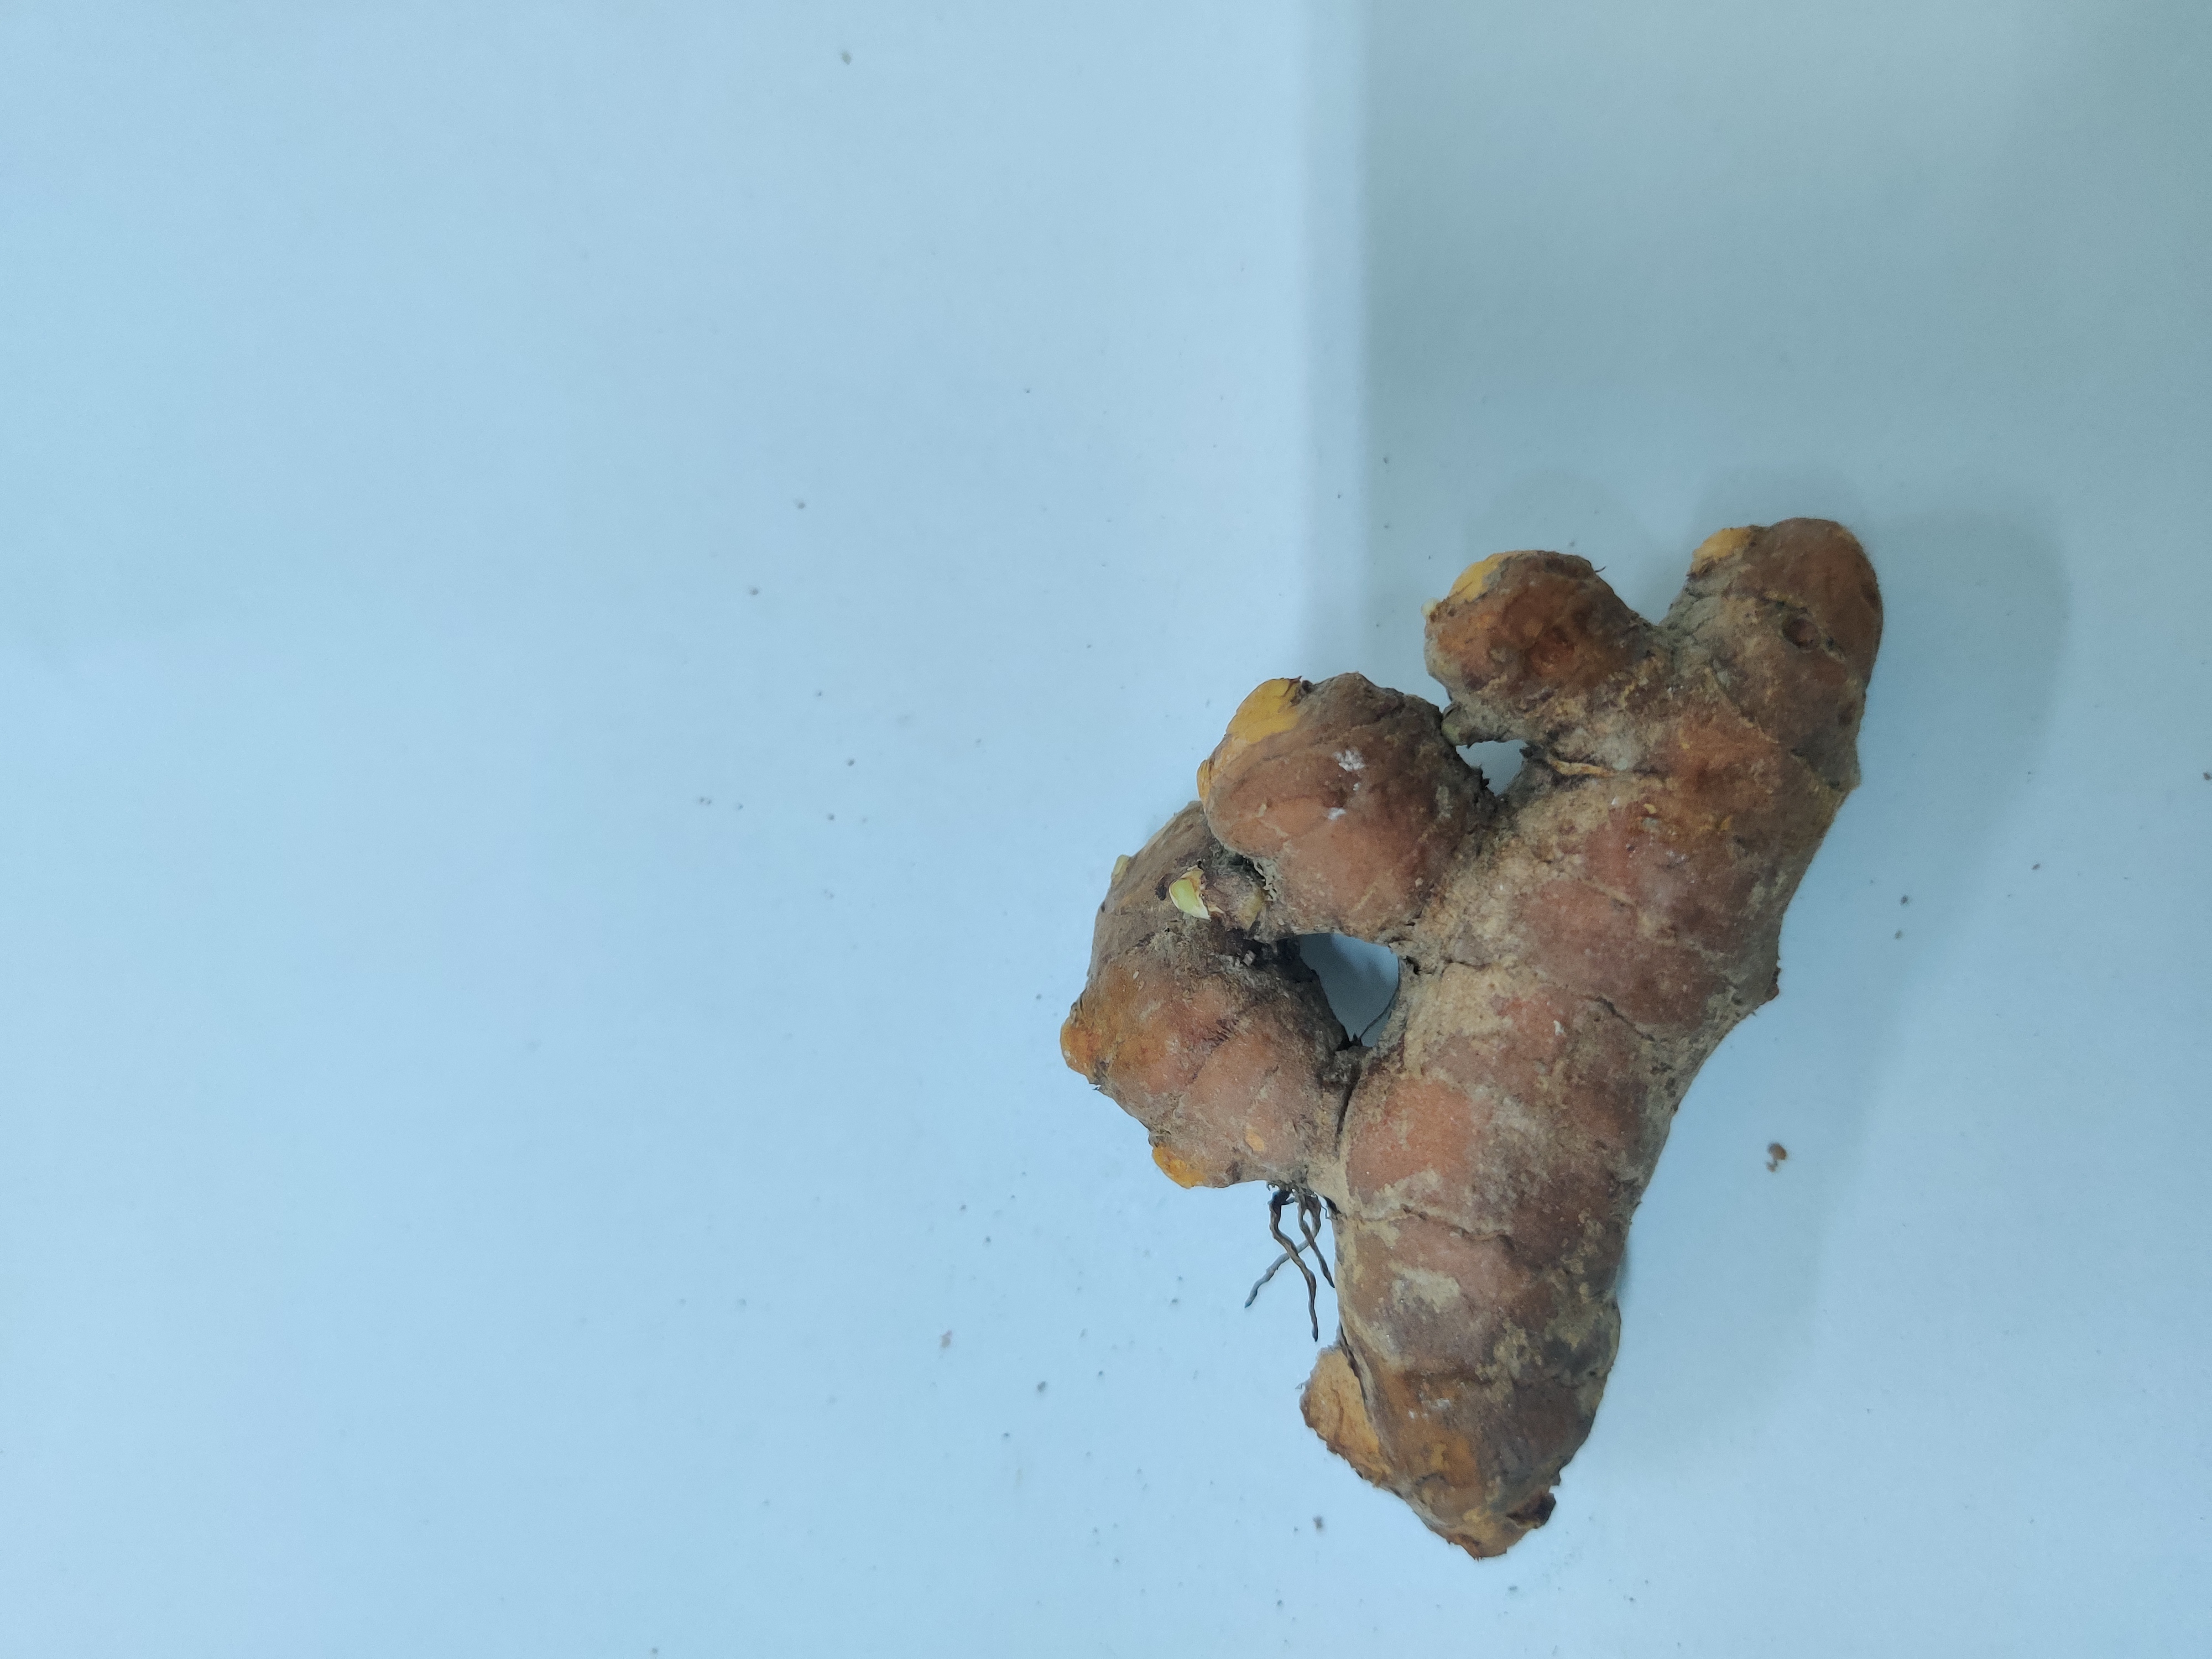
Crop: Turmeric
Condition: Severely Damaged